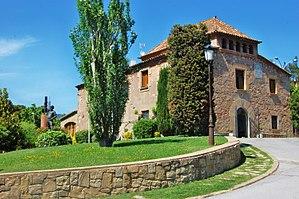
La Masia est le centre de formation du FC Barcelone depuis 1979. Le bâtiment, un mas traditionnel catalan situé près du Camp Nou, date de 1702. De 1966 à 1979, ce fut le siège du FC Barcelone avant que le président du club Josep Lluís Núñez ne le transforme en centre de formation.
Un mas est une ferme de certaines régions du midi de la France. Le mas est lié à la vie économique rurale. Depuis le XXᵉ siècle, certains mas sont utilisés comme maison de villégiature.
Sergio Busquets Burgos, ou simplement Sergio, né le 16 juillet 1988 à Sabadell, est un footballeur espagnol. Il évolue au poste de milieu défensif avec le FC Barcelone et l'équipe d'Espagne.
La section football du FC Barcelone est un club de football espagnol fondé en 1899, basé à Barcelone et qui évolue dans le championnat d'Espagne de football.
Andrés Iniesta Luján, né le 11 mai 1984 à Fuentealbilla dans la communauté autonome de Castille-La Manche, est un footballeur international espagnol évoluant au poste de milieu de terrain au Vissel Kobe.
Lionel Messi, parfois surnommé Leo Messi, né le 24 juin 1987 à Rosario, est un footballeur international argentin évoluant au poste d'attaquant au FC Barcelone.
Carlos Puyol i Saforcada, né le 13 avril 1978 à La Pobla de Segur est un footballeur international espagnol. Il évolue au poste de défenseur du milieu des années 1990 au milieu des années 2010. Il est reconnu comme un des meilleurs joueurs à son poste des années 2000. Il a mis fin à sa carrière en 2014.